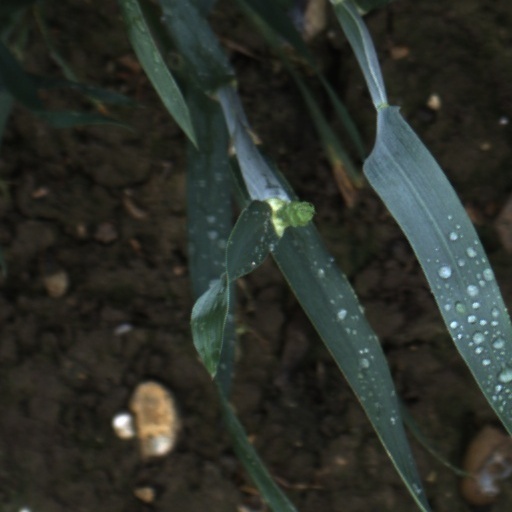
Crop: wheat